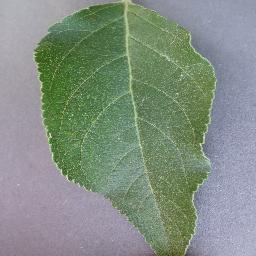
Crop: apple
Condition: healthy